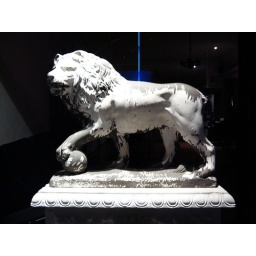
A lion statue that has been in the window of a Fitzroy hairdressing salon since the dawn of time